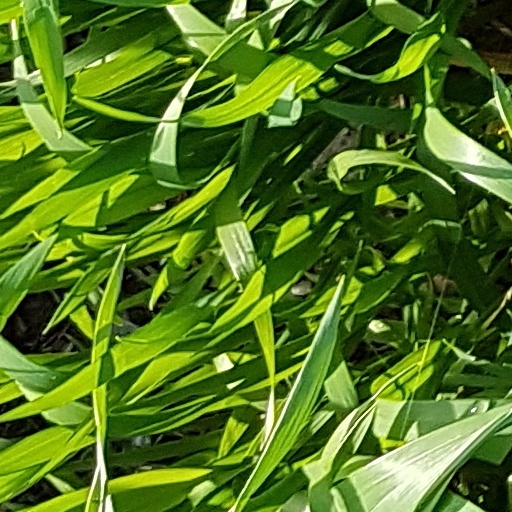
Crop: wheat